Lullingstone Castle

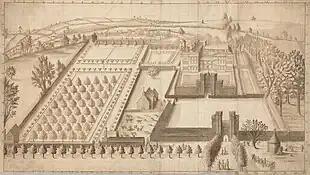
A drawing of Lullingstone Castle c.1670 at the Yale Center for British Art

In 1934 the estate was sold to Kemp Town Brewery, who resold it to Kent County Council in 1938. It was occupied by the Army during World War II. In the mid-1960s Dartford Rural District council laid out a golf course in the grounds and created a public park. The house itself remains in the hands of the Hart Dyke family.